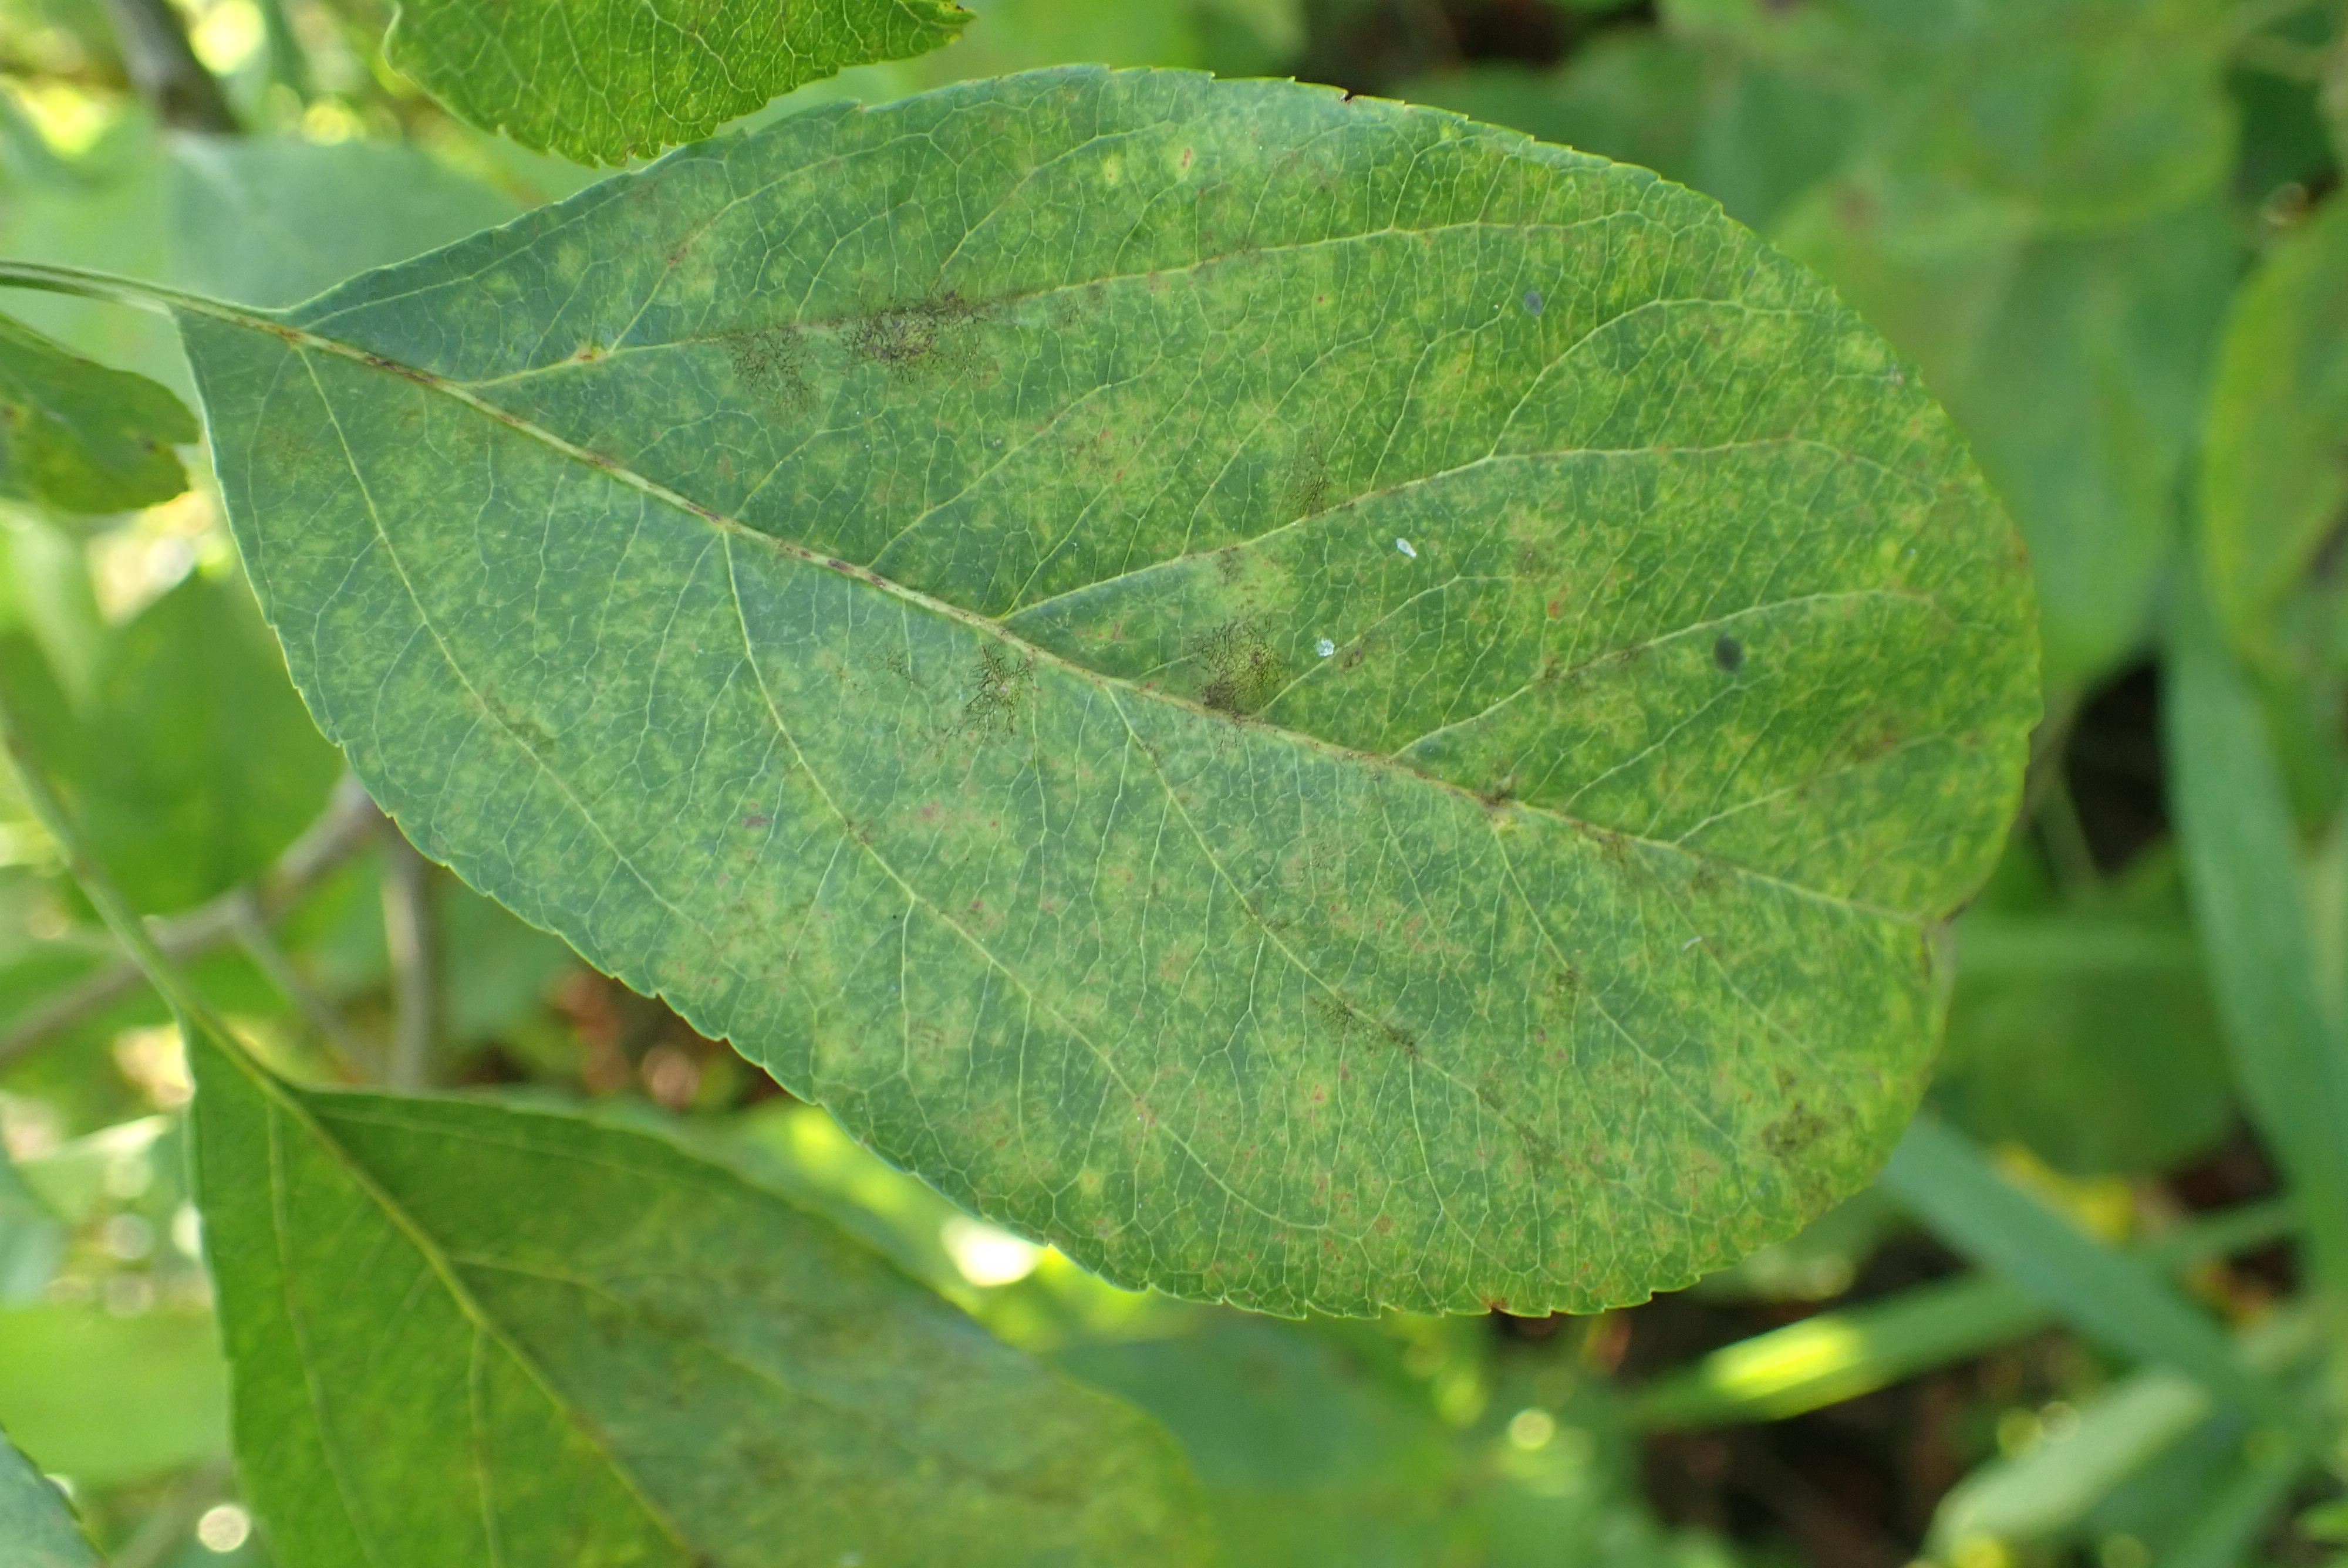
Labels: scab